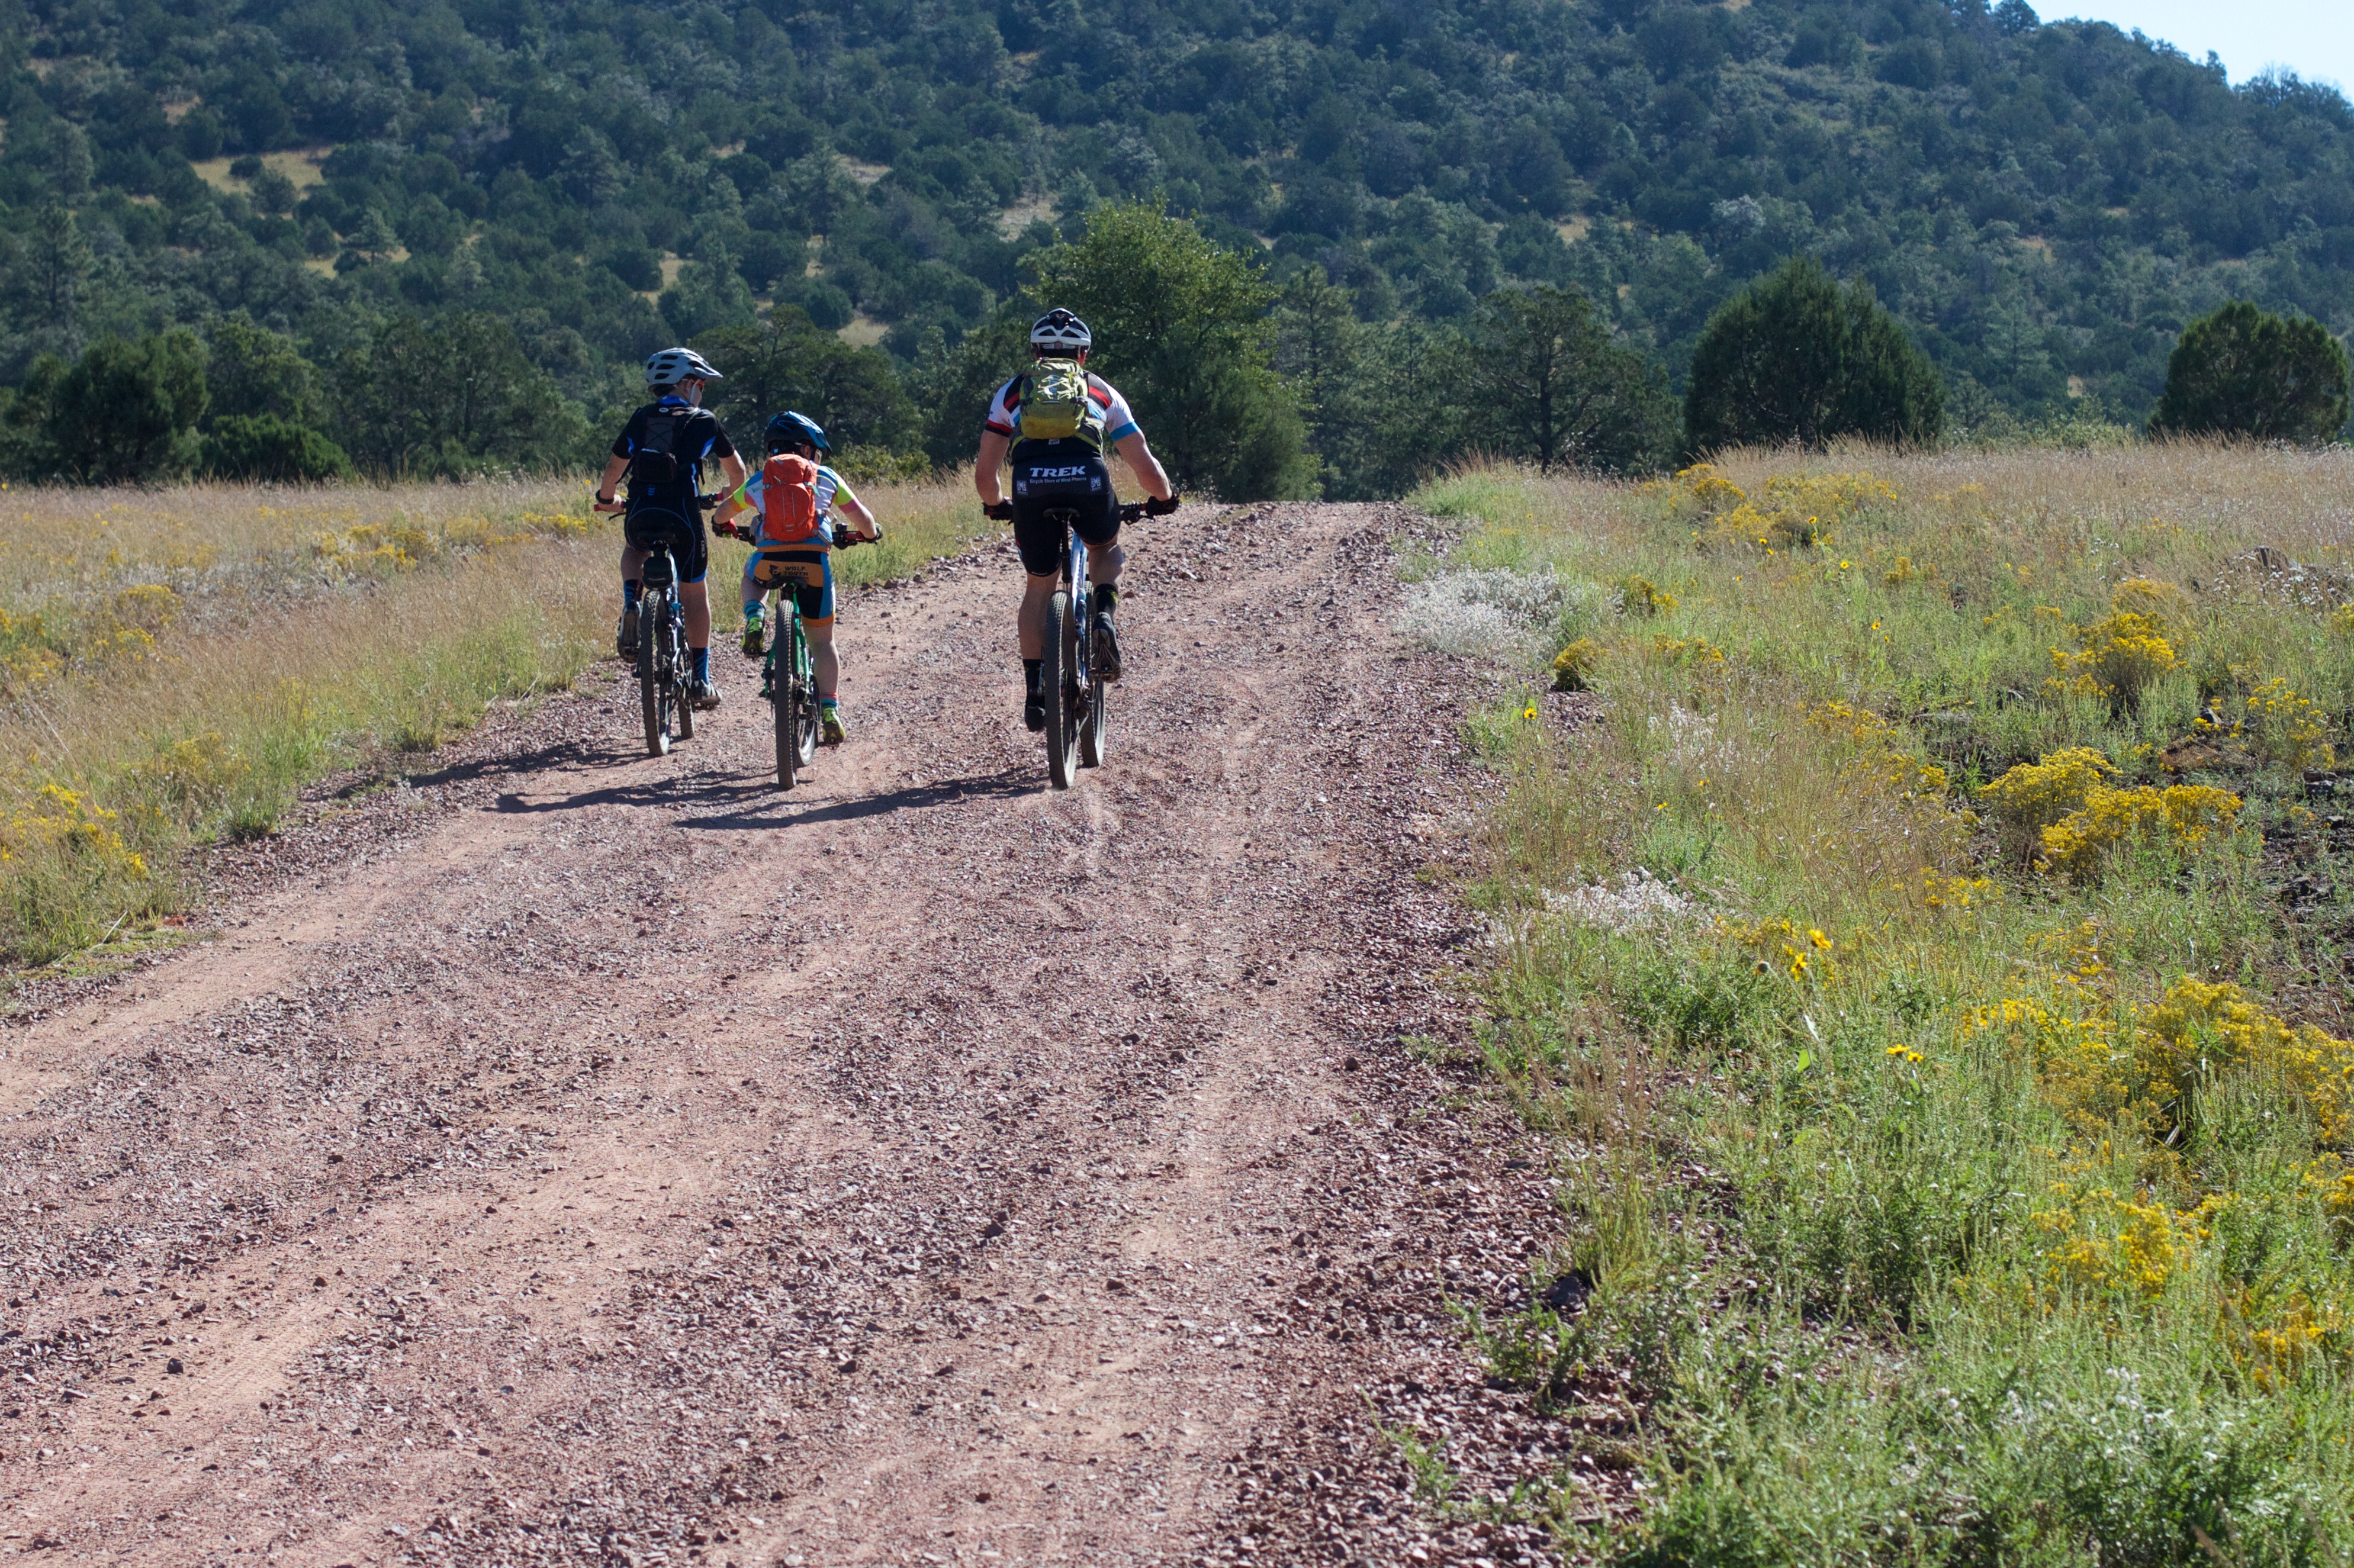
walking, mountain, trail, adventure, bicycle, vehicle, soil, ridge, mountain bike, cycling, sports, fotr, freeride, mountain biking, mountain pass, cycle sport